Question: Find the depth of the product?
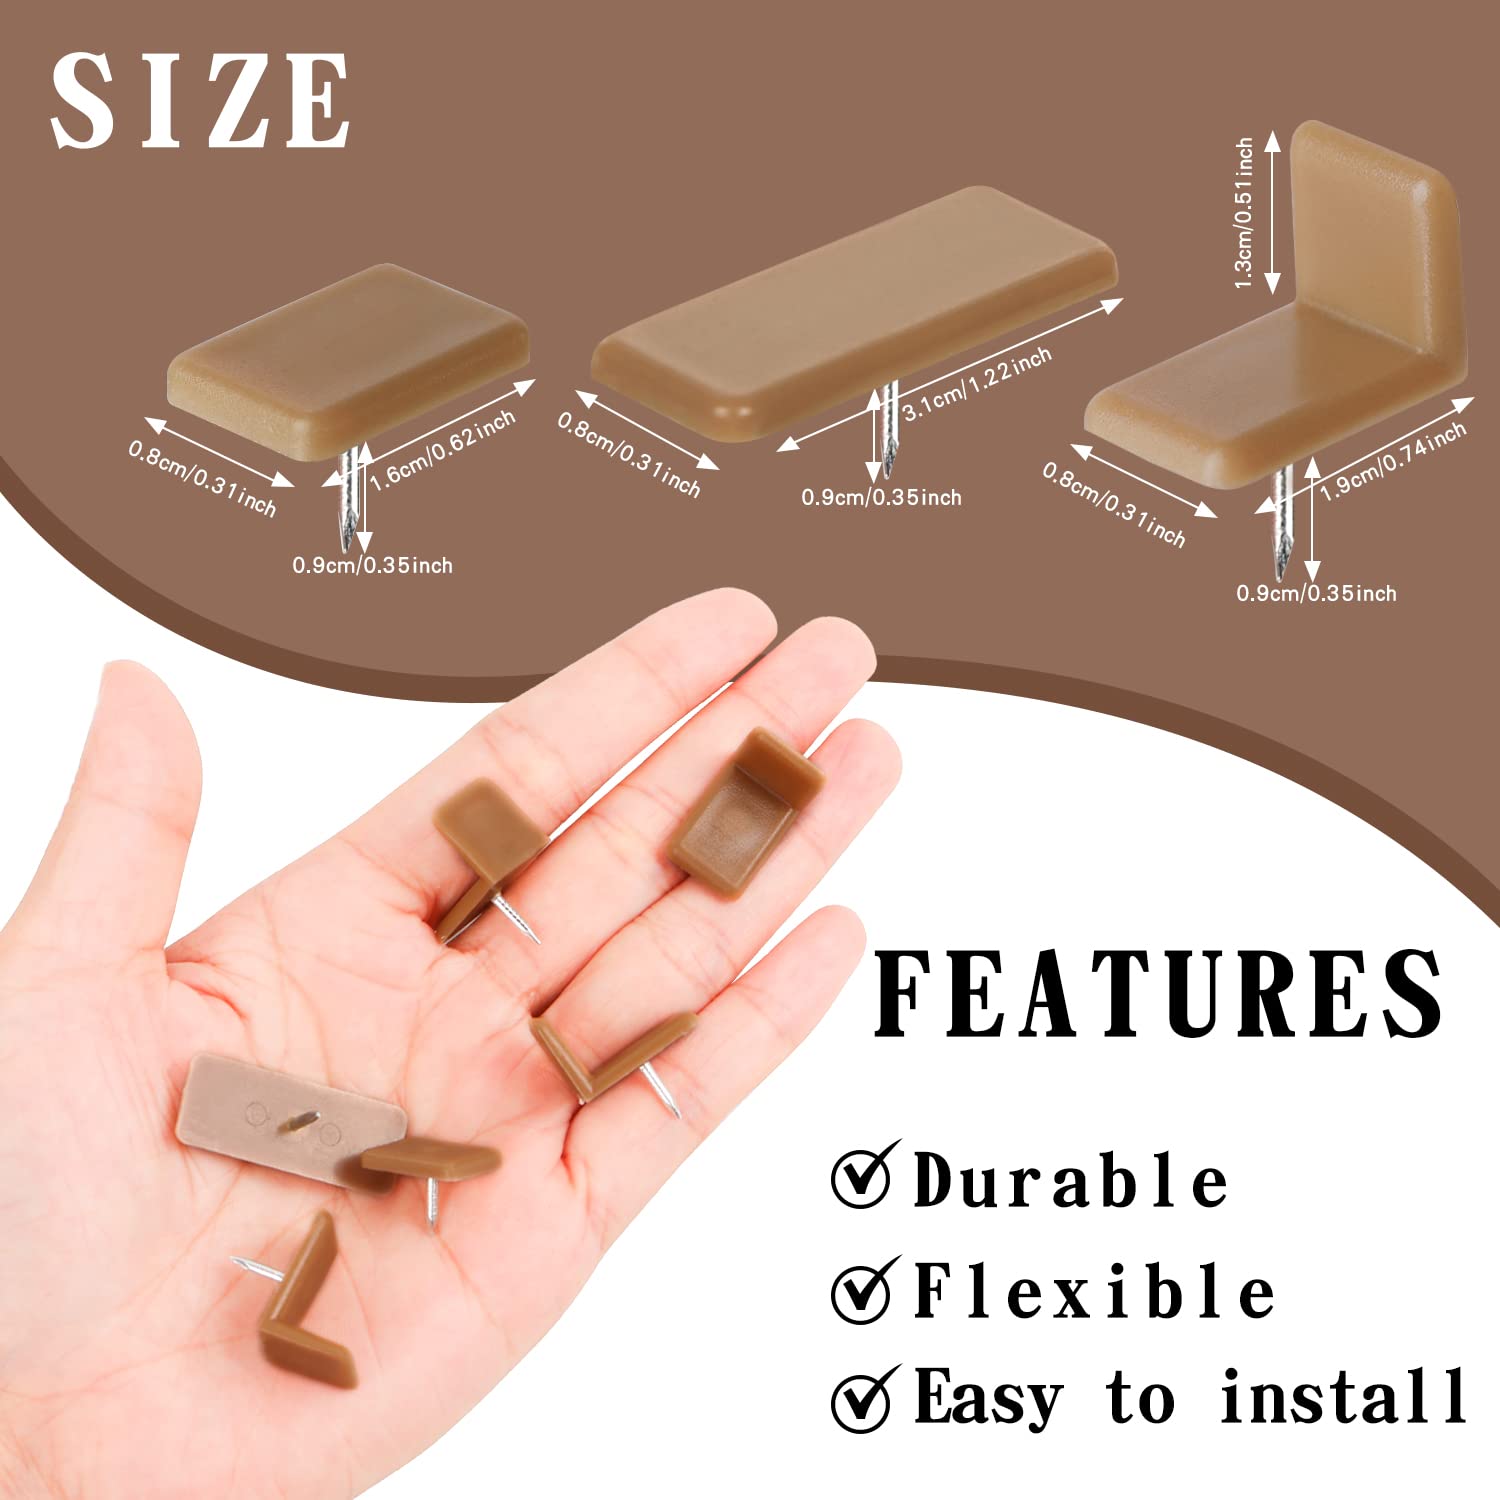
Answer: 3.1 centimetre